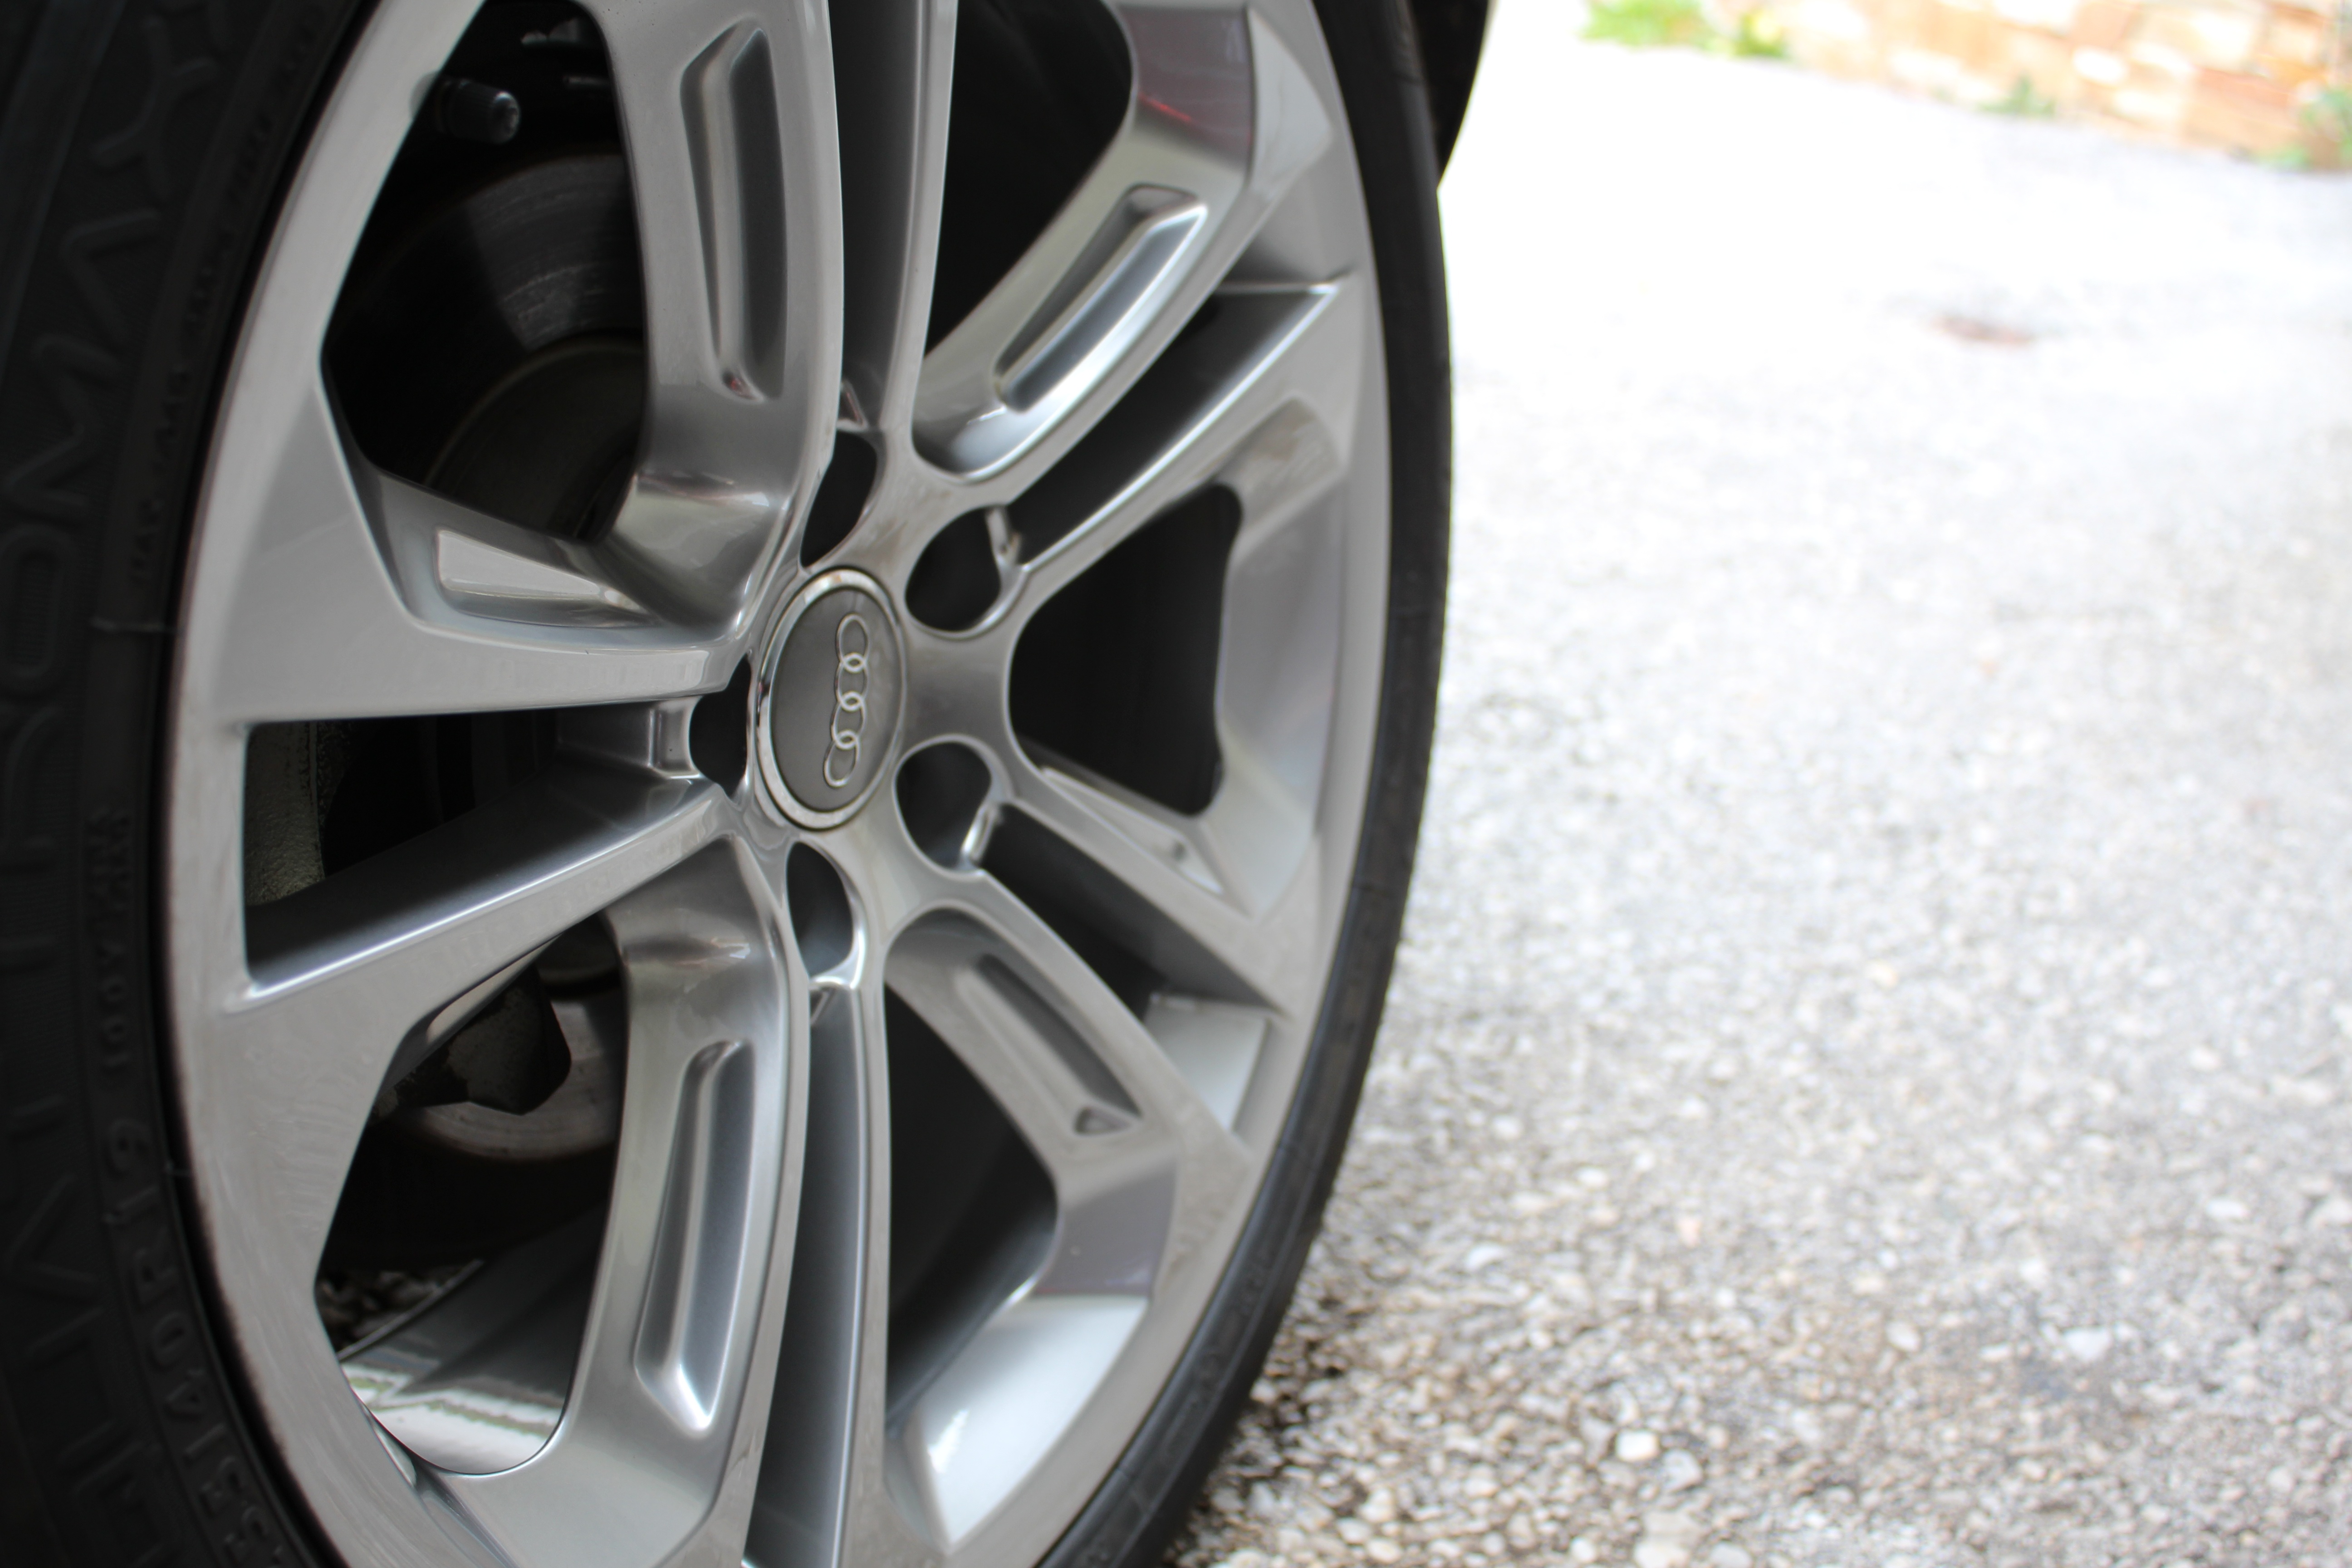
car, wheel, vehicle, spoke, tire, bumper, wheels, rim, autos, audi, vehicles, alloy wheel, automobile make, automotive exterior, compact car, luxury vehicle, automotive tire, family car, executive car